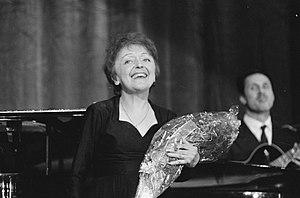
Non, je ne regrette rien est une chanson composée en 1956 par Charles Dumont, sur des paroles de Michel Vaucaire. Elle est enregistrée pour la première fois par Édith Piaf le 10 novembre 1960 et sort en décembre. Elle fait partie des chansons les plus connues de la chanteuse dans le monde. Le titre se classera nᵒ 1 des ventes en France, aux Pays-Bas, en Belgique et au Canada.